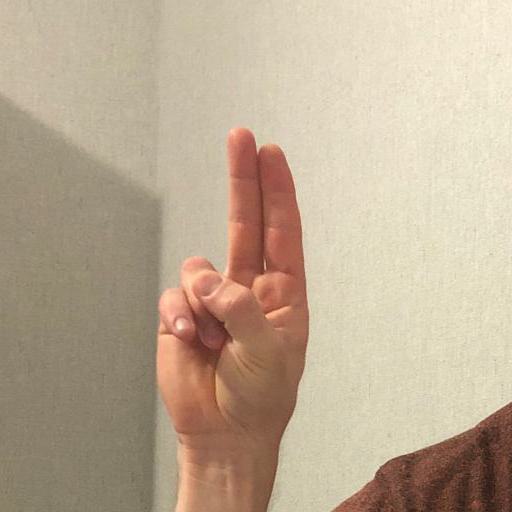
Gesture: two_up